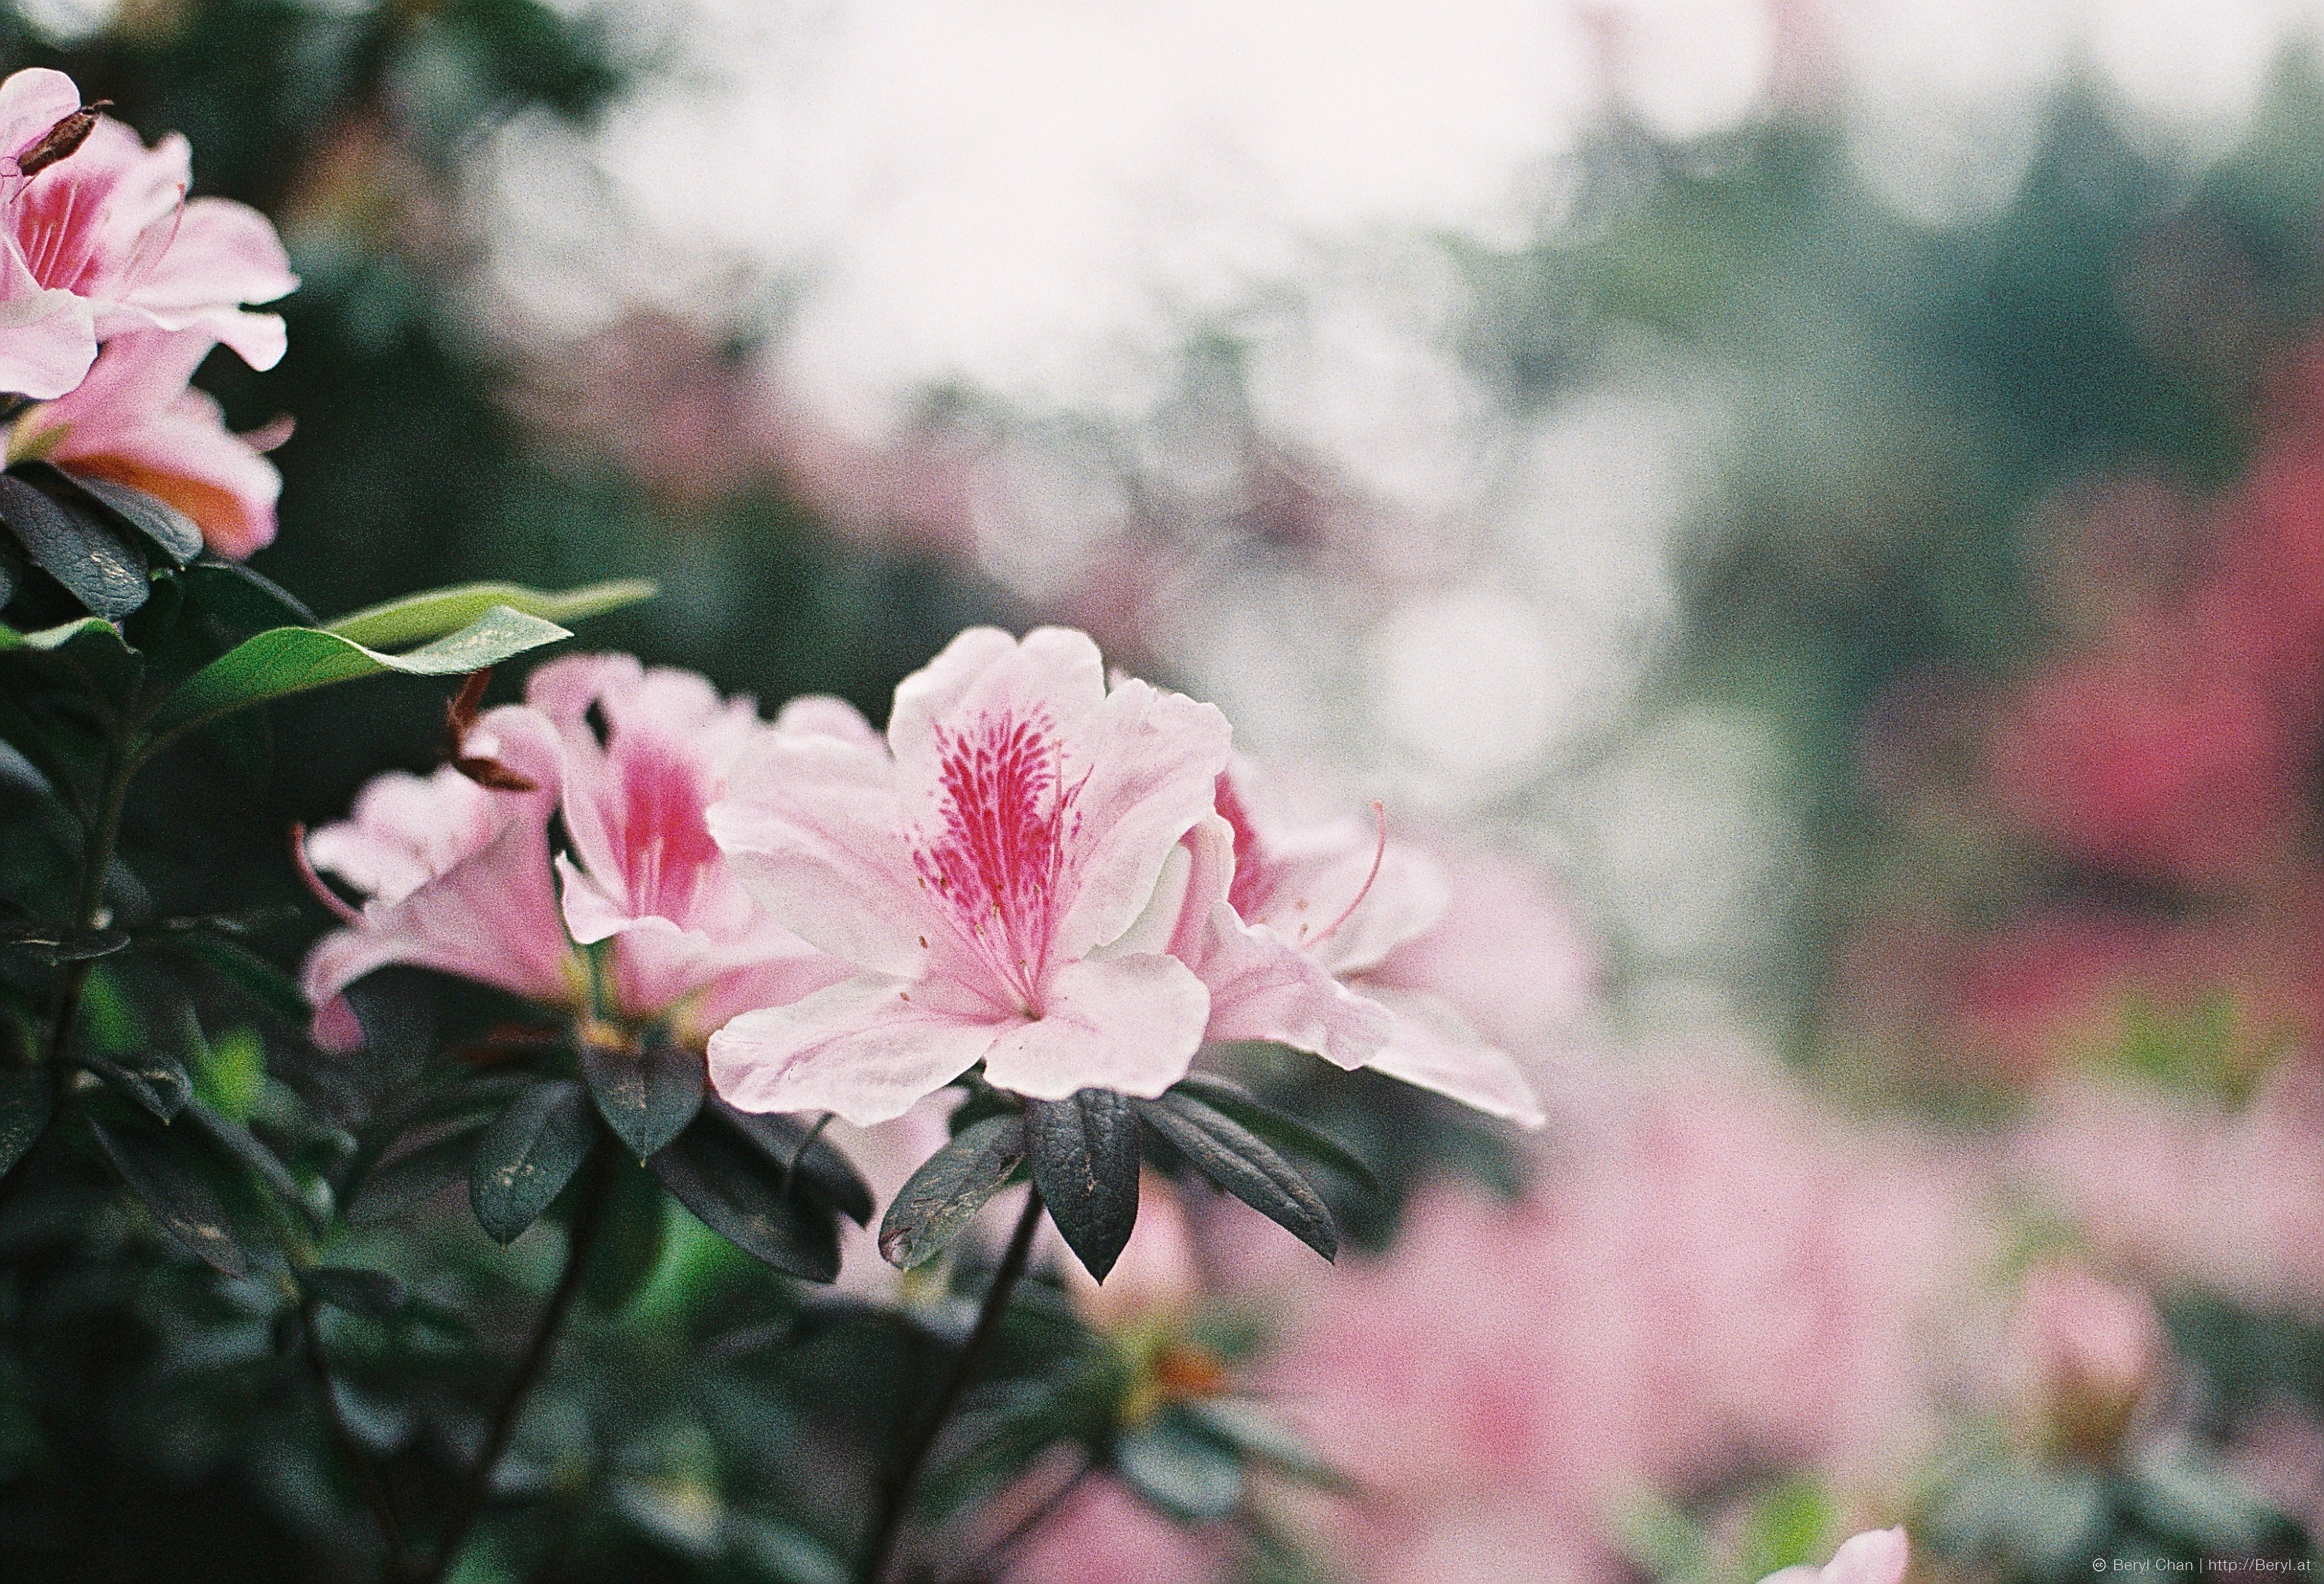
blossom, bokeh, blur, plant, cloudy, leaf, flower, petal, film, analog, spring, color, botany, nikon, pink, flora, 50mm, shrub, rhododendron, still, dof, nikonf3, fujifilmc200, c200, azalea, macro photography, flowering plant, woody plant, land plant